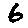
Label: 6